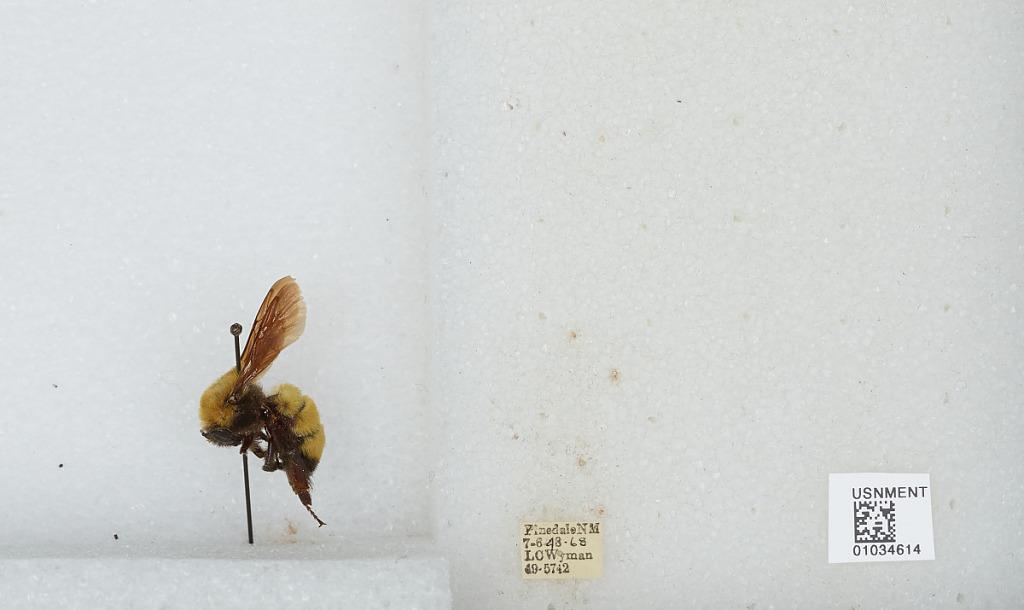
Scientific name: Bombus (Separatobombus) morrisoni Cresson
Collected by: L. Wyman
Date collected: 1948-7-6
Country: United States
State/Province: New Mexico
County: McKinley
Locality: Pinedale
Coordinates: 35.6039, -108.448